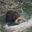
Label: beaver